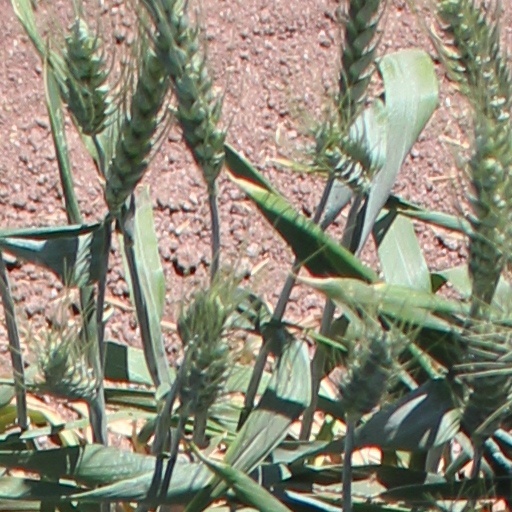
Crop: wheat